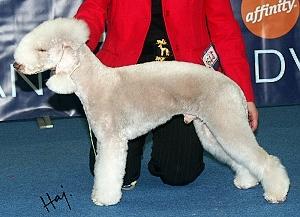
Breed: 214-n000033-Bedlington_terrier